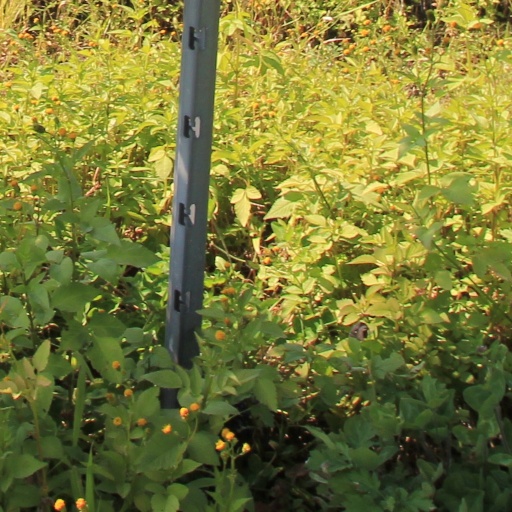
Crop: grape